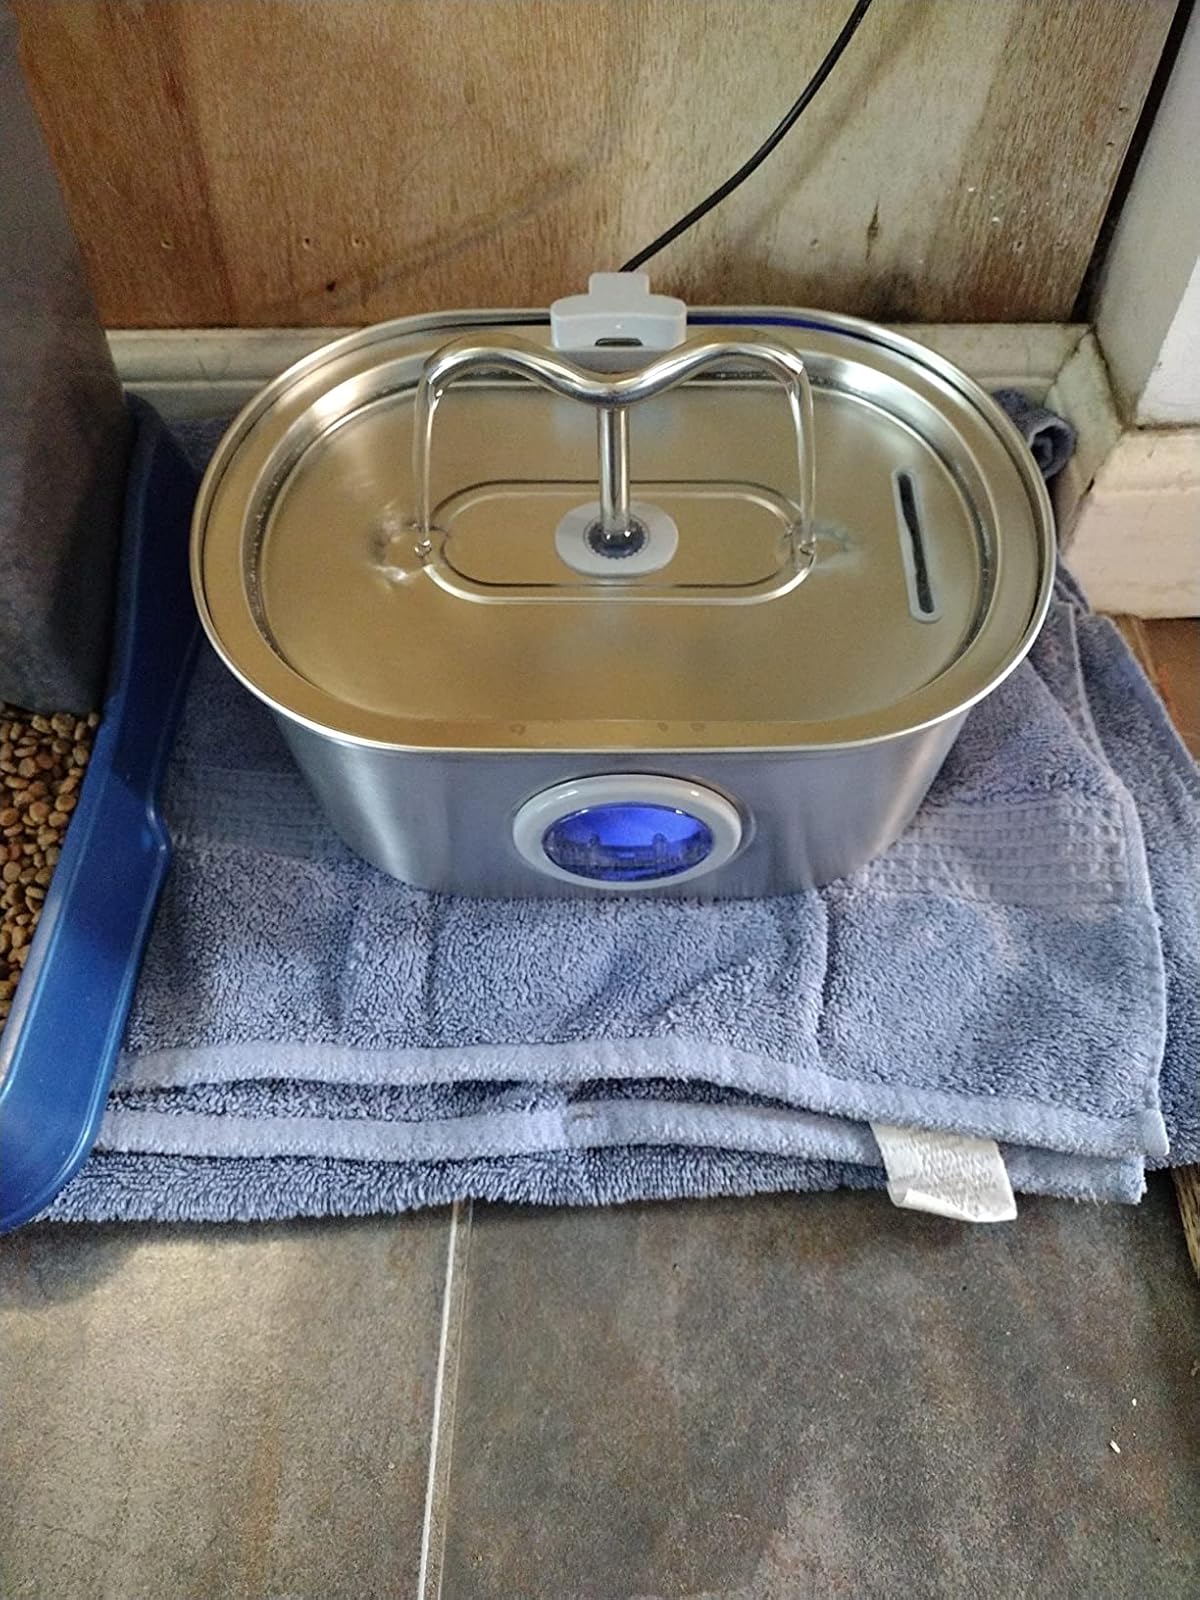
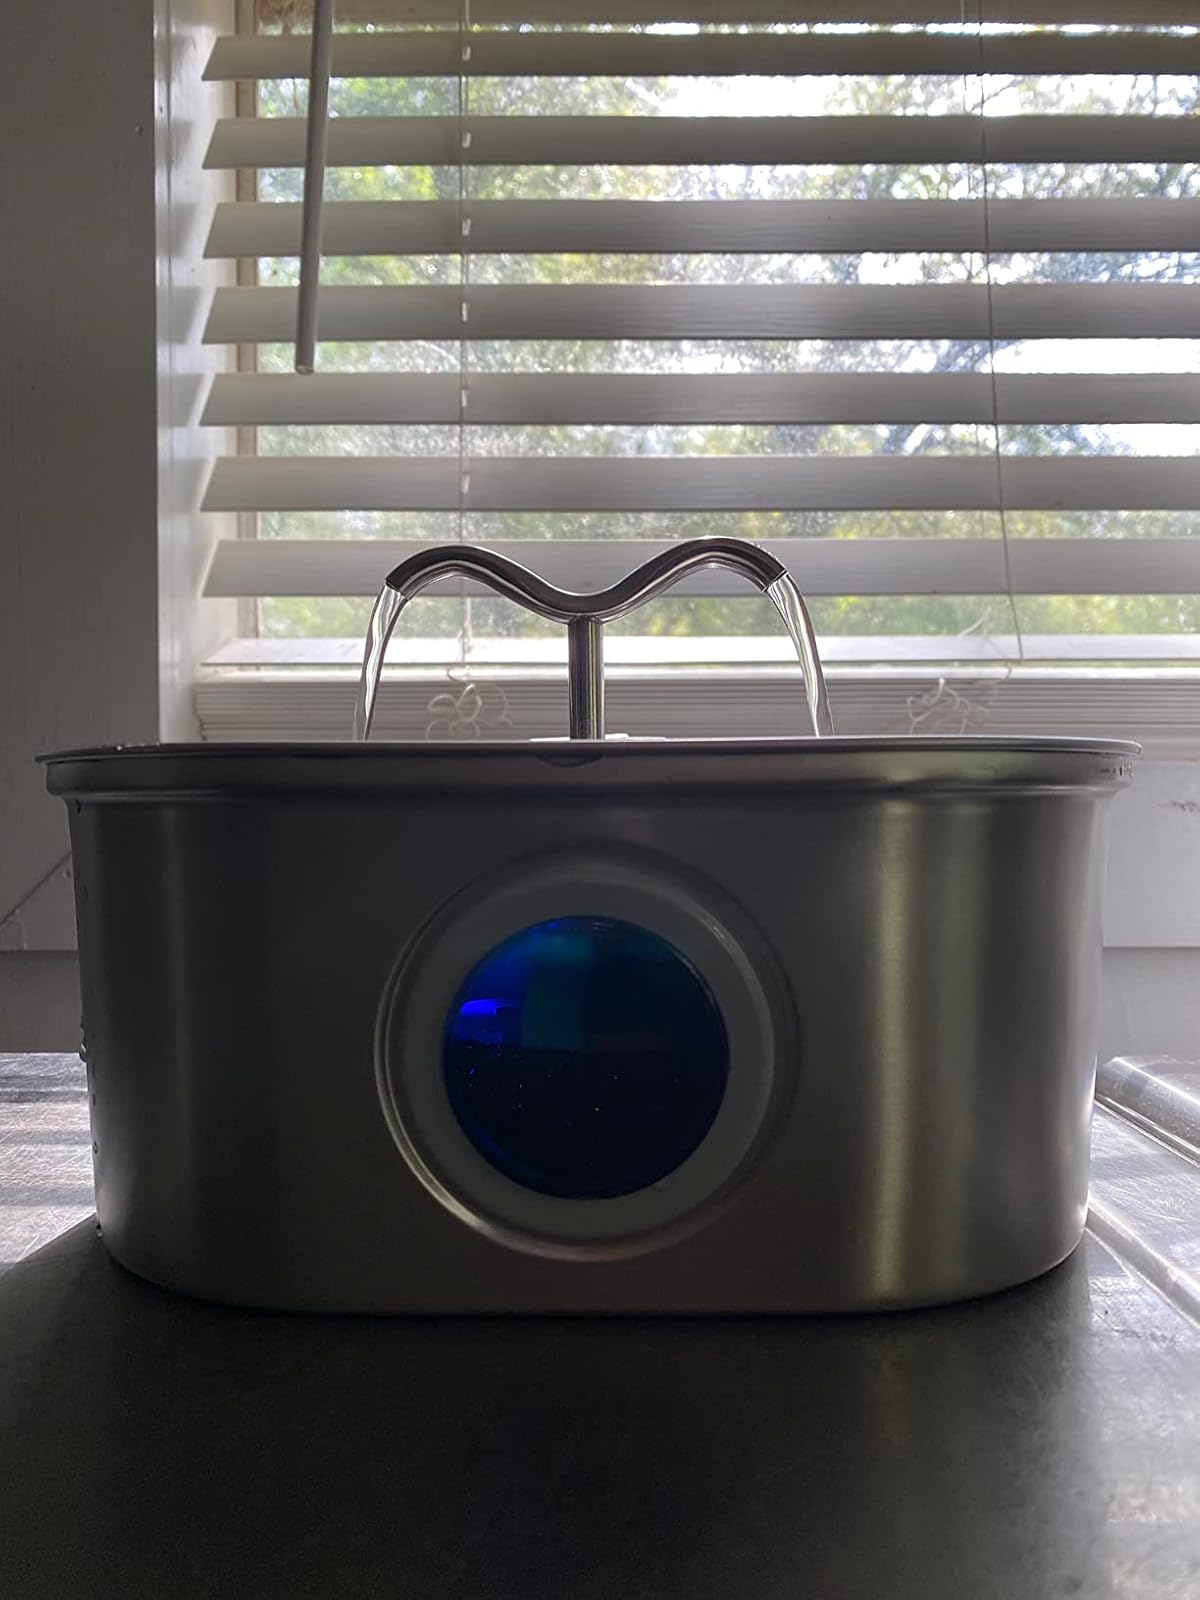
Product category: items_bowl
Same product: yes